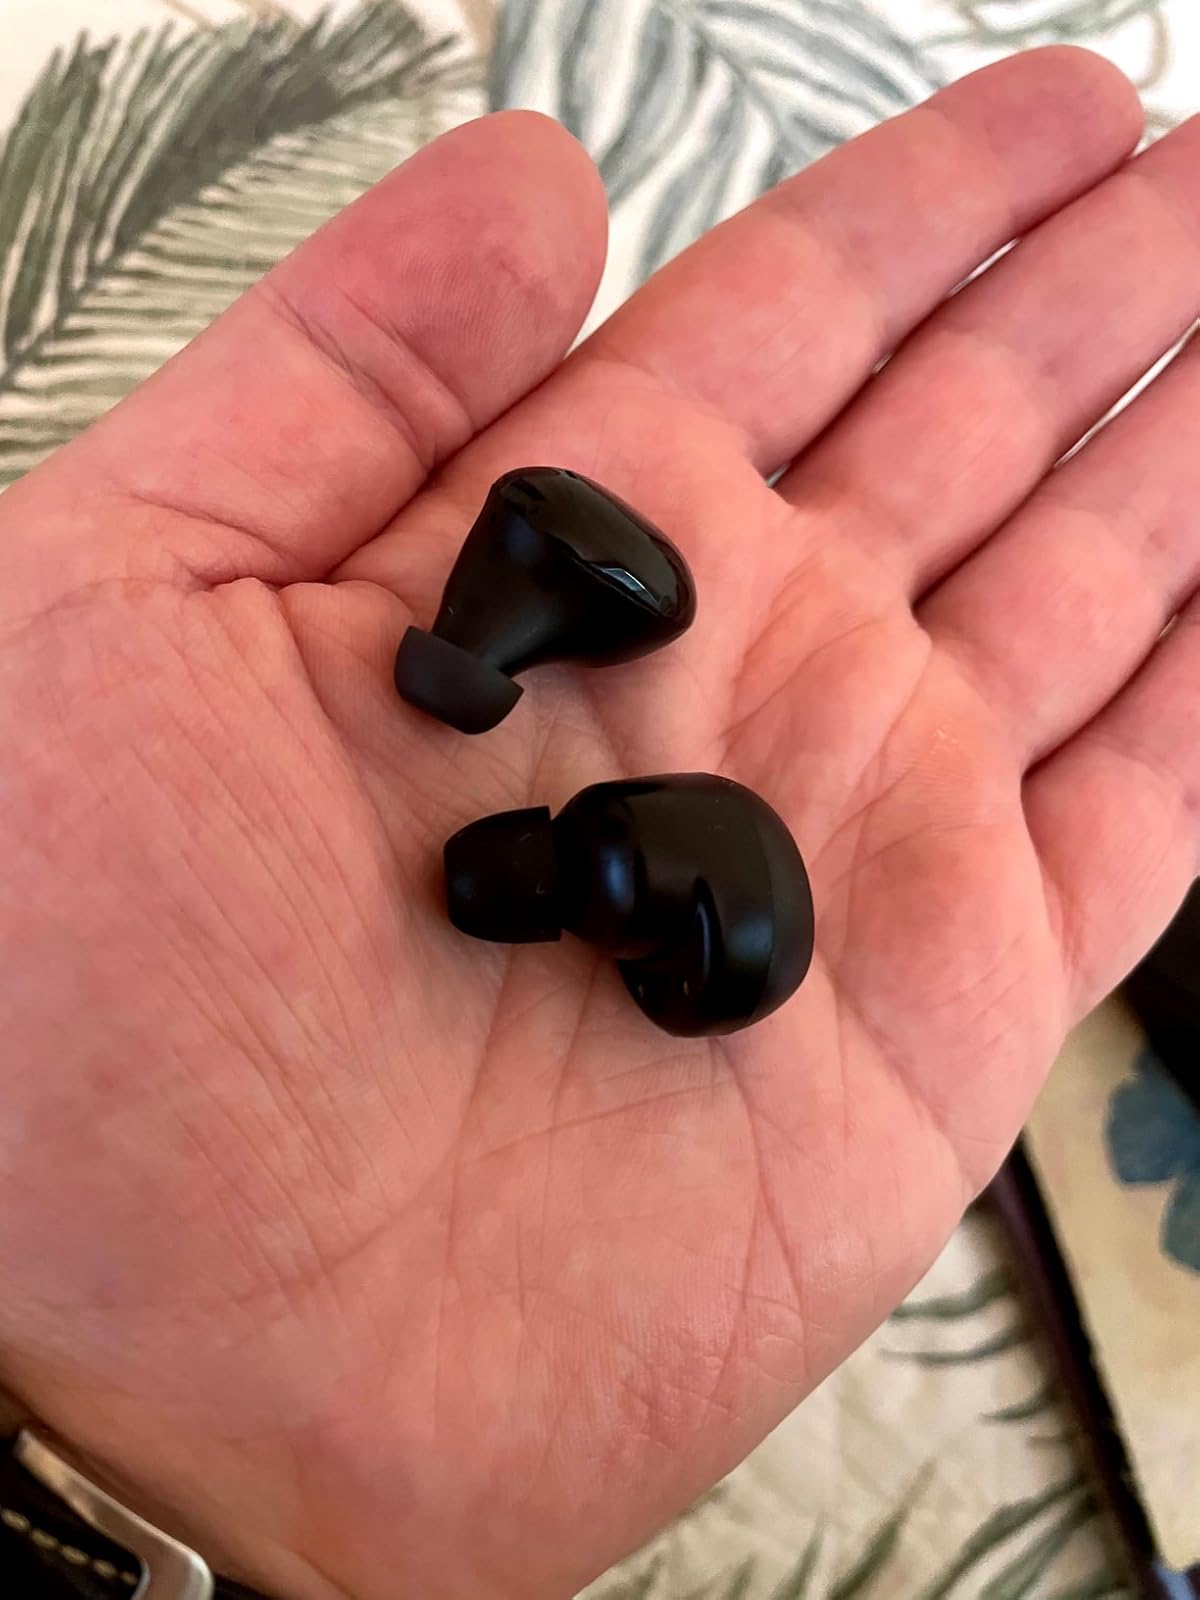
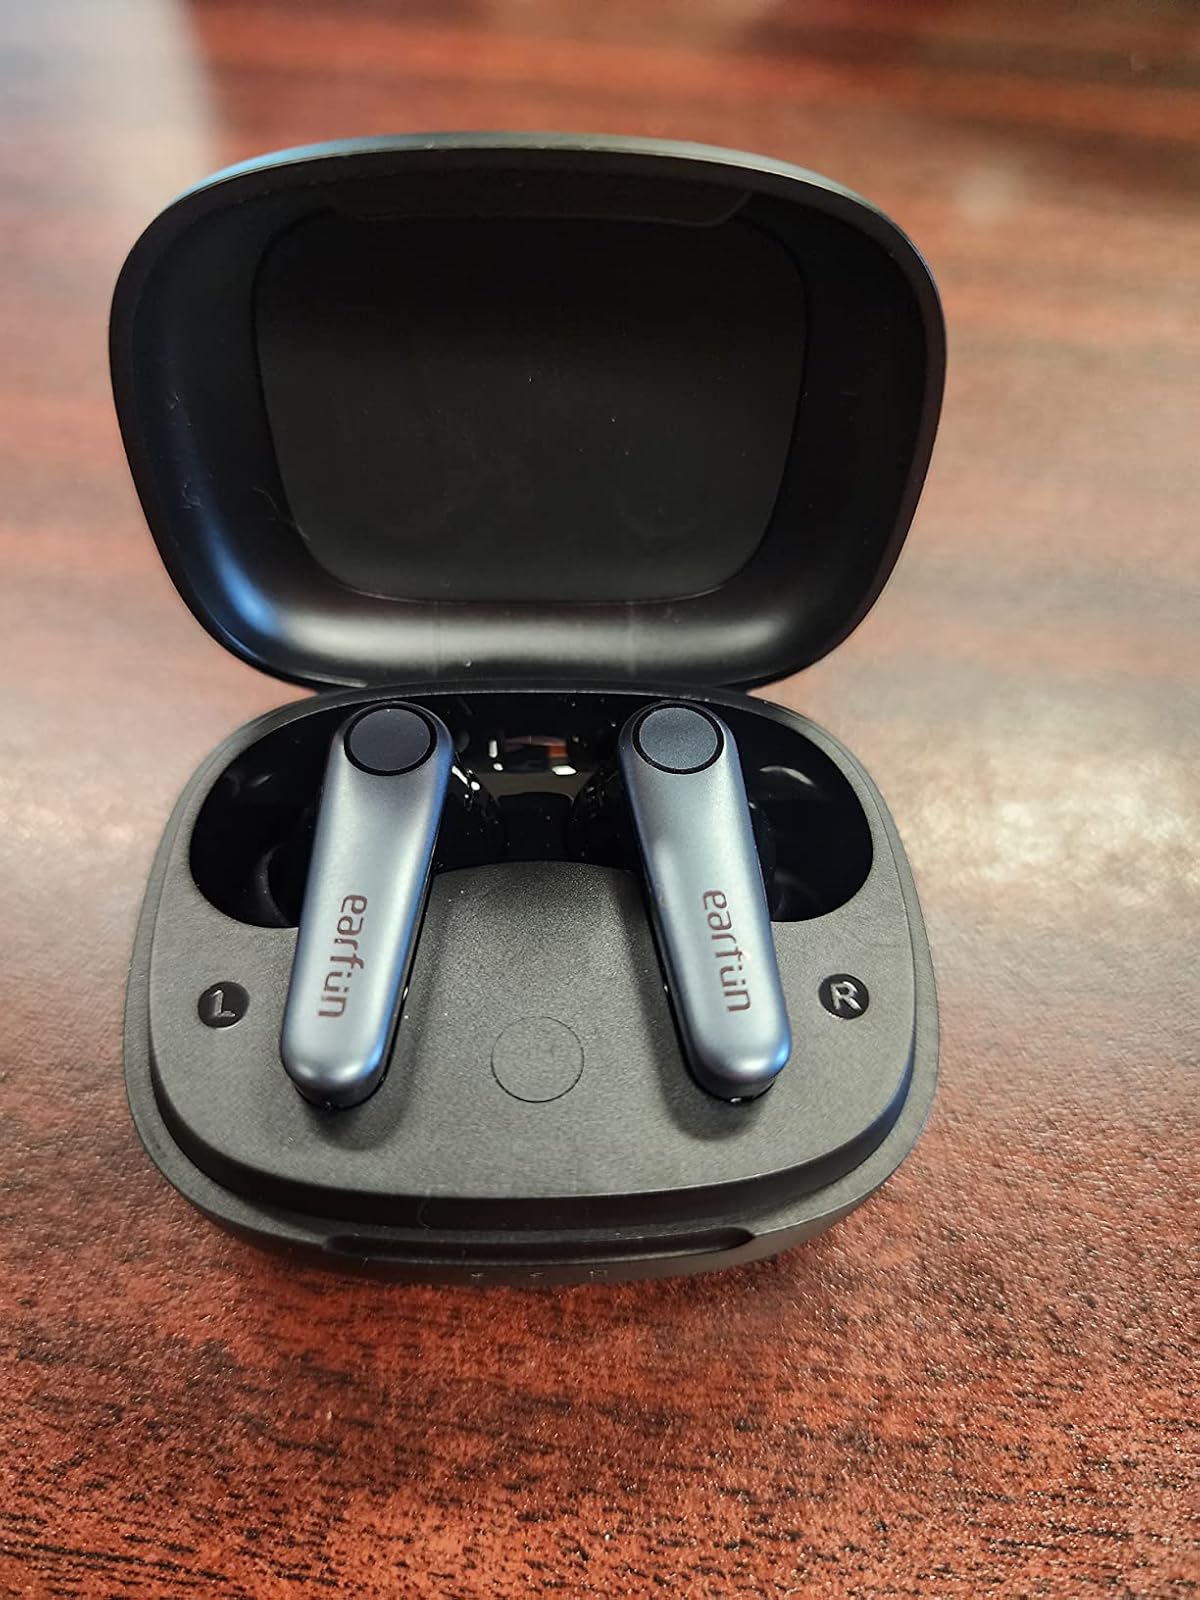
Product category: earbuds
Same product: no